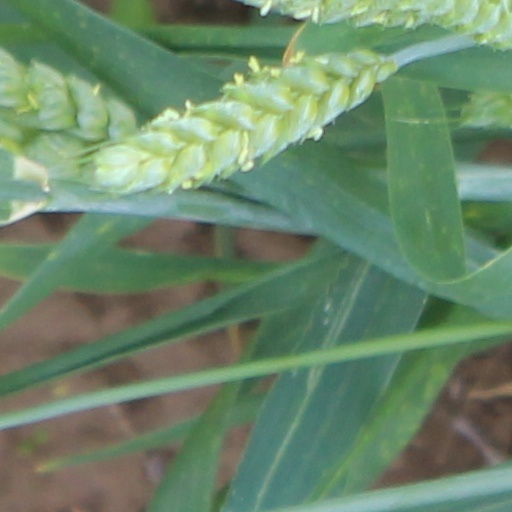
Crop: wheat